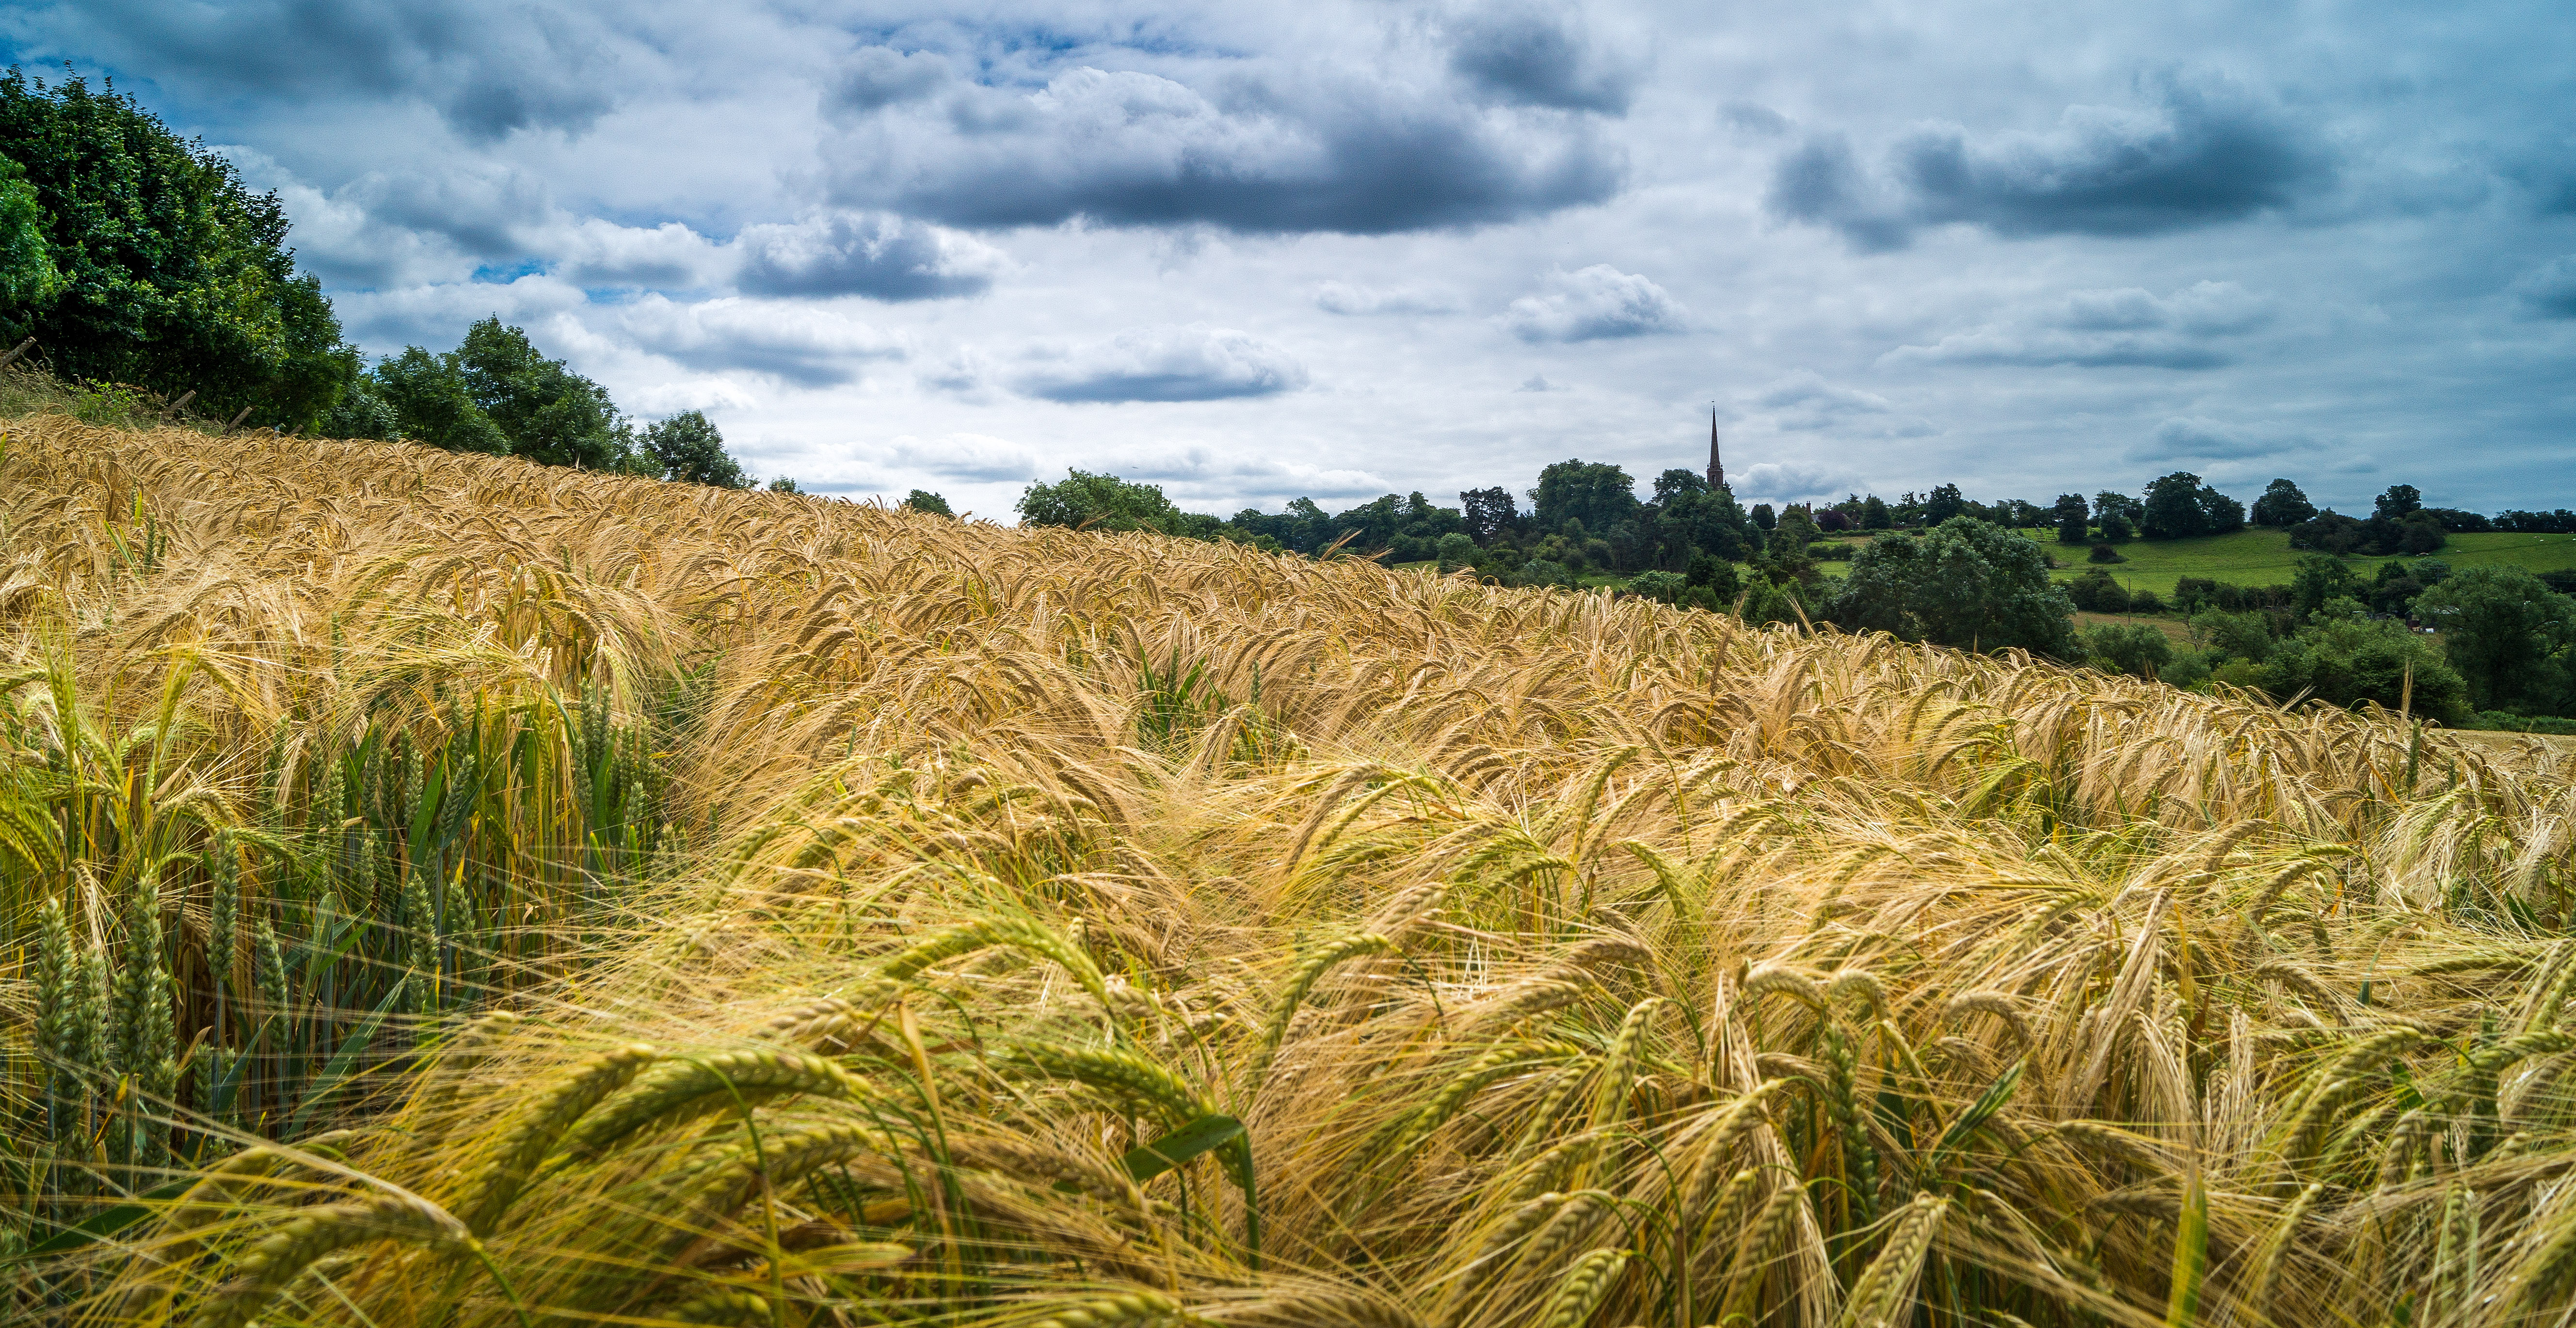
tree, horizon, cloud, plant, sky, field, farm, barley, wheat, prairie, cloudy, land, panorama, summer, panoramic, food, green, farming, crop, soil, blue, church, yellow, agriculture, trees, england, farms, clouds, grassland, crops, plantation, scape, worcestershire, pano, rural area, tardebigge, bromsgrove, paddy field, flowering plant, commodity, grass family, land plant, food grain